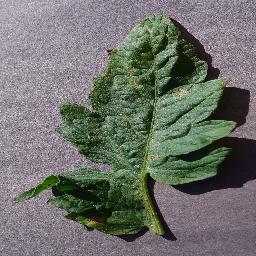
Label: Tomato___Target_Spot